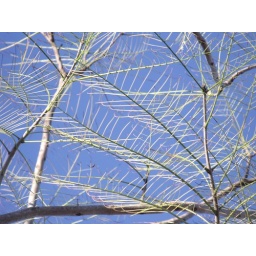
leaves against the glorious blue sky